Baird Center

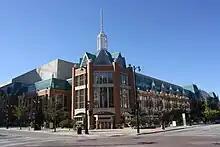
Convention center in 2012

The venue straddles West Wells Street in downtown Milwaukee. It is operated by the Wisconsin Center District, which also operates the adjacent UW–Milwaukee Panther Arena and Miller High Life Theatre. Skywalks connect the convention center to the nearby Hilton (Hilton Milwaukee City Center) and Hyatt hotels.